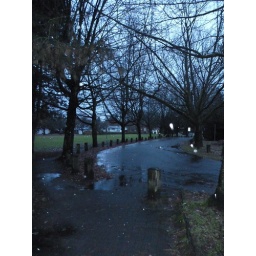
bare blue bend in the road